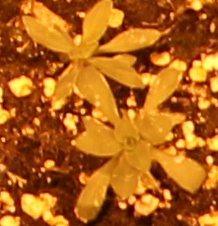
Label: Kochia